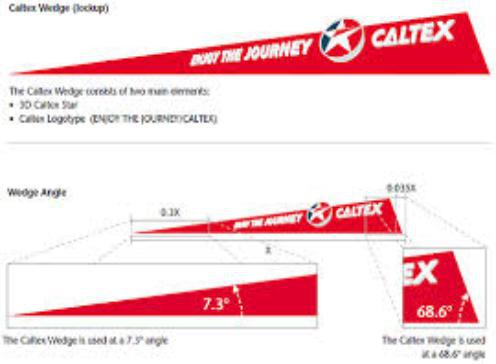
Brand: Caltex
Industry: Others